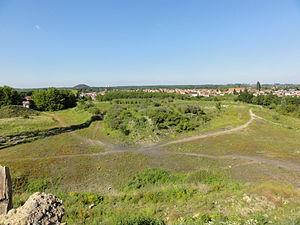
Terril n° 109 dit 8 de Dourges Nord, fosse n° 8 - 8 bis de la Compagnie des mines de Dourges dans le bassin minier du Nord-Pas-de-Calais, Évin-Malmaison, Pas-de-Calais, Nord-Pas-de-Calais, France.
Dans le bassin minier du Nord-Pas-de-Calais, 339 terrils sont recensés. En 1969, les Houillères leur ont attribué un numéro individuel, pour les référencer, et les exploiter. Ils sont numérotés d'ouest en est, du nᵒ 1 au 202. Une liste complémentaire a été créée dans les années 1970. Les sites y sont numérotés de 203 à 260, sans logique spécifique, chaque numéro ayant été attribué en fonction des sites susceptibles d'être exploités. Certains sites étant composés de plusieurs terrils annexes ou satellites, une lettre suit le numéro.
La fosse nᵒ 8 - 8 bis dite Émile Cornuault de la Compagnie des mines de Dourges est un ancien charbonnage du Bassin minier du Nord-Pas-de-Calais, situé à Évin-Malmaison. Le puits nᵒ 8 est commencé le 6 octobre 1919 au nord-est de la concession, dans une partie encore inexploitée de celle-ci. Le puits nᵒ 8 bis est commencé en 1923. La fosse commence à extraire en 1924. De vastes cités sont bâties au nord. Les terrils nᵒˢ 109, 113 et 113A sont édifiés au sud et à l'est de la fosse.